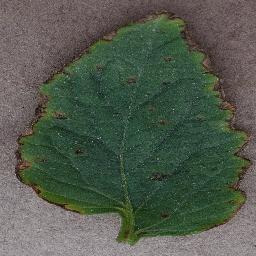
Label: Tomato___Bacterial_spot